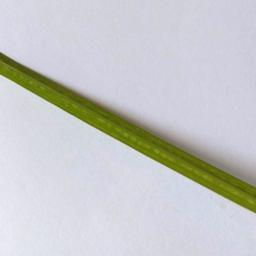
Label: Rice___Healthy